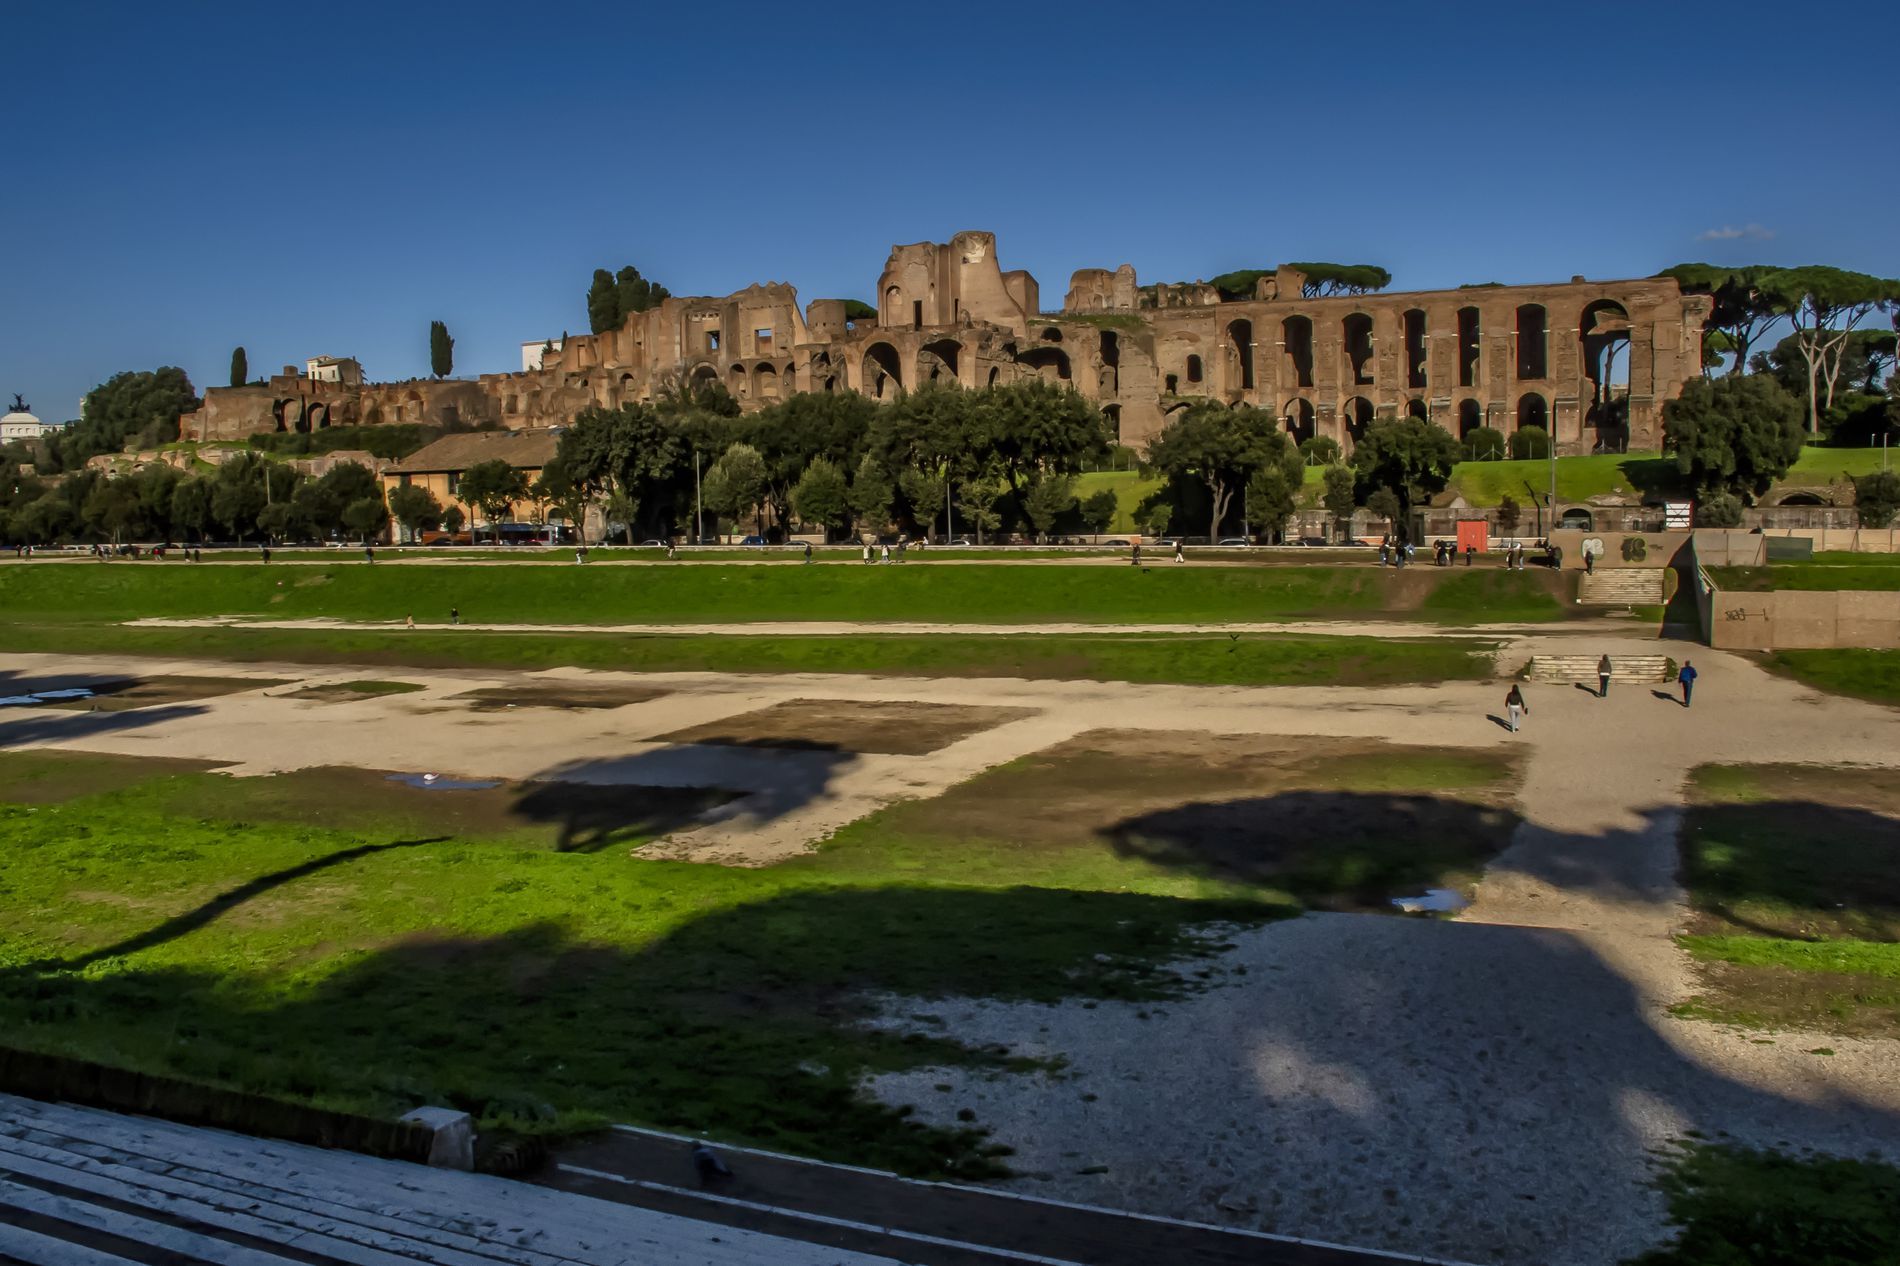
An ancient Roman.
A wide field leads to the grand ruins of an ancient Roman structure, framed by trees and sky. Long shadows stretch across the grass, adding depth to this peaceful, historic view.
wide shot taken from a eye level, in a color palette of royal yellow, deep black, grayscale tones and soft silver. in a soft natural daylight creates a warm and cozy atmosphere.
Labels: Grass, Plant, Architecture, Building, Person, Castle, Fortress, City, Urban, Car, Transportation, Vehicle, Ruins, Nature, Outdoors, Scenery, Park, Monastery, Housing, Campus, Amphitheatre, Arena, Landmark, Lawn, Tree, sky, roman ruins, trees, greenery background
Camera: Canon Canon PowerShot G11
Lens: 6.1-30.5 mm
Aperture: F8
Exposure: 1/800 sec
ISO: 100
Focal length: 6.1 mm